Trumbull College

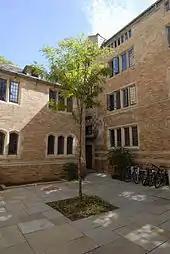
Stone Courtyard, Trumbull College

Each residential college was to be headed by a senior faculty member serving as college master. The university chose the first masters to reflect a diverse range of disciplines. President Angell, a psychologist, was especially keen to have a scientist among them. He recruited Stanhope Bayne-Jones, a Yale College graduate and Dean of University of Rochester Medical School, to come to Yale as Trumbull's first master.